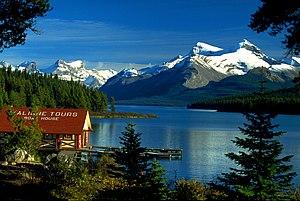
Le lac Maligne est un lac situé dans le parc national de Jasper, dans la province de l'Alberta, à l'ouest du Canada. Il est célèbre pour la couleur de ses eaux, les montagnes qui l'entourent, les trois glaciers visibles depuis le lac et Spirit Island, l'un des endroits les plus photographiés du monde. Le lac est situé à 44 km au sud de la ville de Jasper à laquelle il est relié par des navettes. Des excursions en bateau sont proposées aux touristes autour de Spirit Island au printemps et à l'automne. Le Skyline Trail, le sentier de randonnée de 44 km, le plus populaire du parc national de Jasper, débute au lac Maligne pour s'achever à proximité de la ville de Jasper. D'autres chemins de randonnée populaires incluent les Opal Hills et les Bald Hills. L'hiver, le ski de fond est pratiqué à proximité immédiate du lac.
Liste des lacs de la province d'Alberta au Canada